Paul Nettelbeck

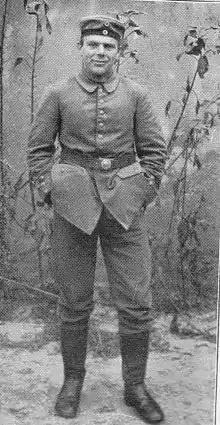

Franz Paul Nettelbeck (23 April 1889 – 14 June 1963) was a German sportsman who excelled as a long-distance runner and cyclist. He competed in the men's 5 mile run at the 1908 Summer Olympics.